Julia Dean (actress, born 1830)

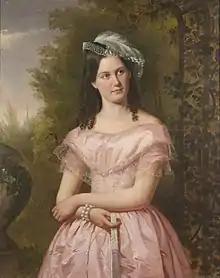
Oil portrait by Joseph Oriel Eaton

Julia Dean (July 22, 1830 – March 6, 1868) was an American actress who made her New York debut at 16 in a starring role with the James Sheridan Knowles comedy, "The Hunchback". Her performance was met with such praise that she continued to star in productions of "The Hunchback" over much of her twenty-year career. Although she began and ended her career on the East coast, Dean's greatest popularity was achieved in tours of the American South and the Far West. Dean was married twice; she was the mother of four children, but died in childbirth with a stillborn son at the age of 37.